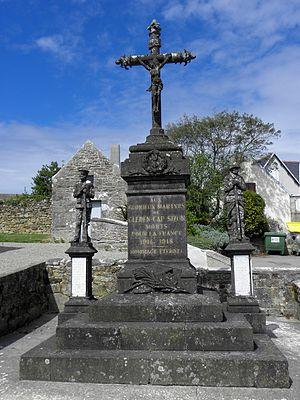
Monument aux morts de Cléden-Cap-Sizun (29).
Cléden-Cap-Sizun [kledɛ̃ kap sizœ̃] est une commune du département du Finistère, dans la région Bretagne, en France.